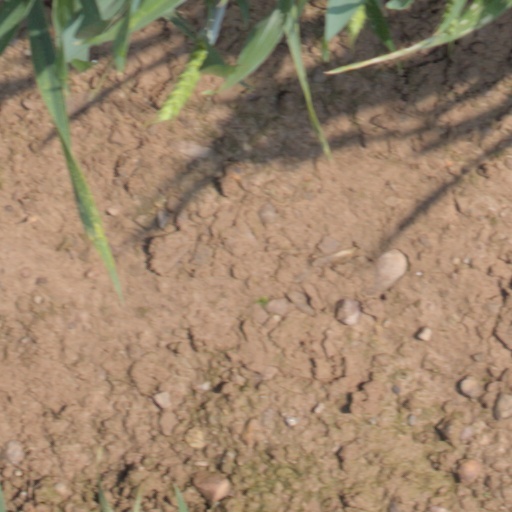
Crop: wheat